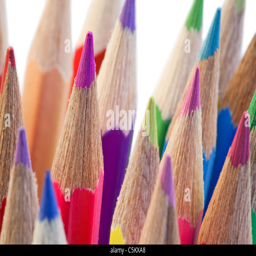
close - up of the tips of colored pencils